Winter Triangle

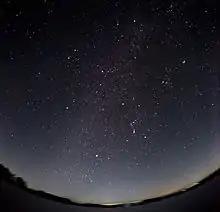
Winter stars with the Winter Triangle front and centre, forming a diamond (actually kite) or cross with Saturn above

The Winter Triangle is an astronomical asterism formed from three of the brightest stars in the winter sky. It is an imaginary isosceles triangle drawn on the celestial sphere, with its defining vertices at Sirius, Betelgeuse, and Procyon, the primary stars in the three constellations of Canis Major, Orion, and Canis Minor, respectively.